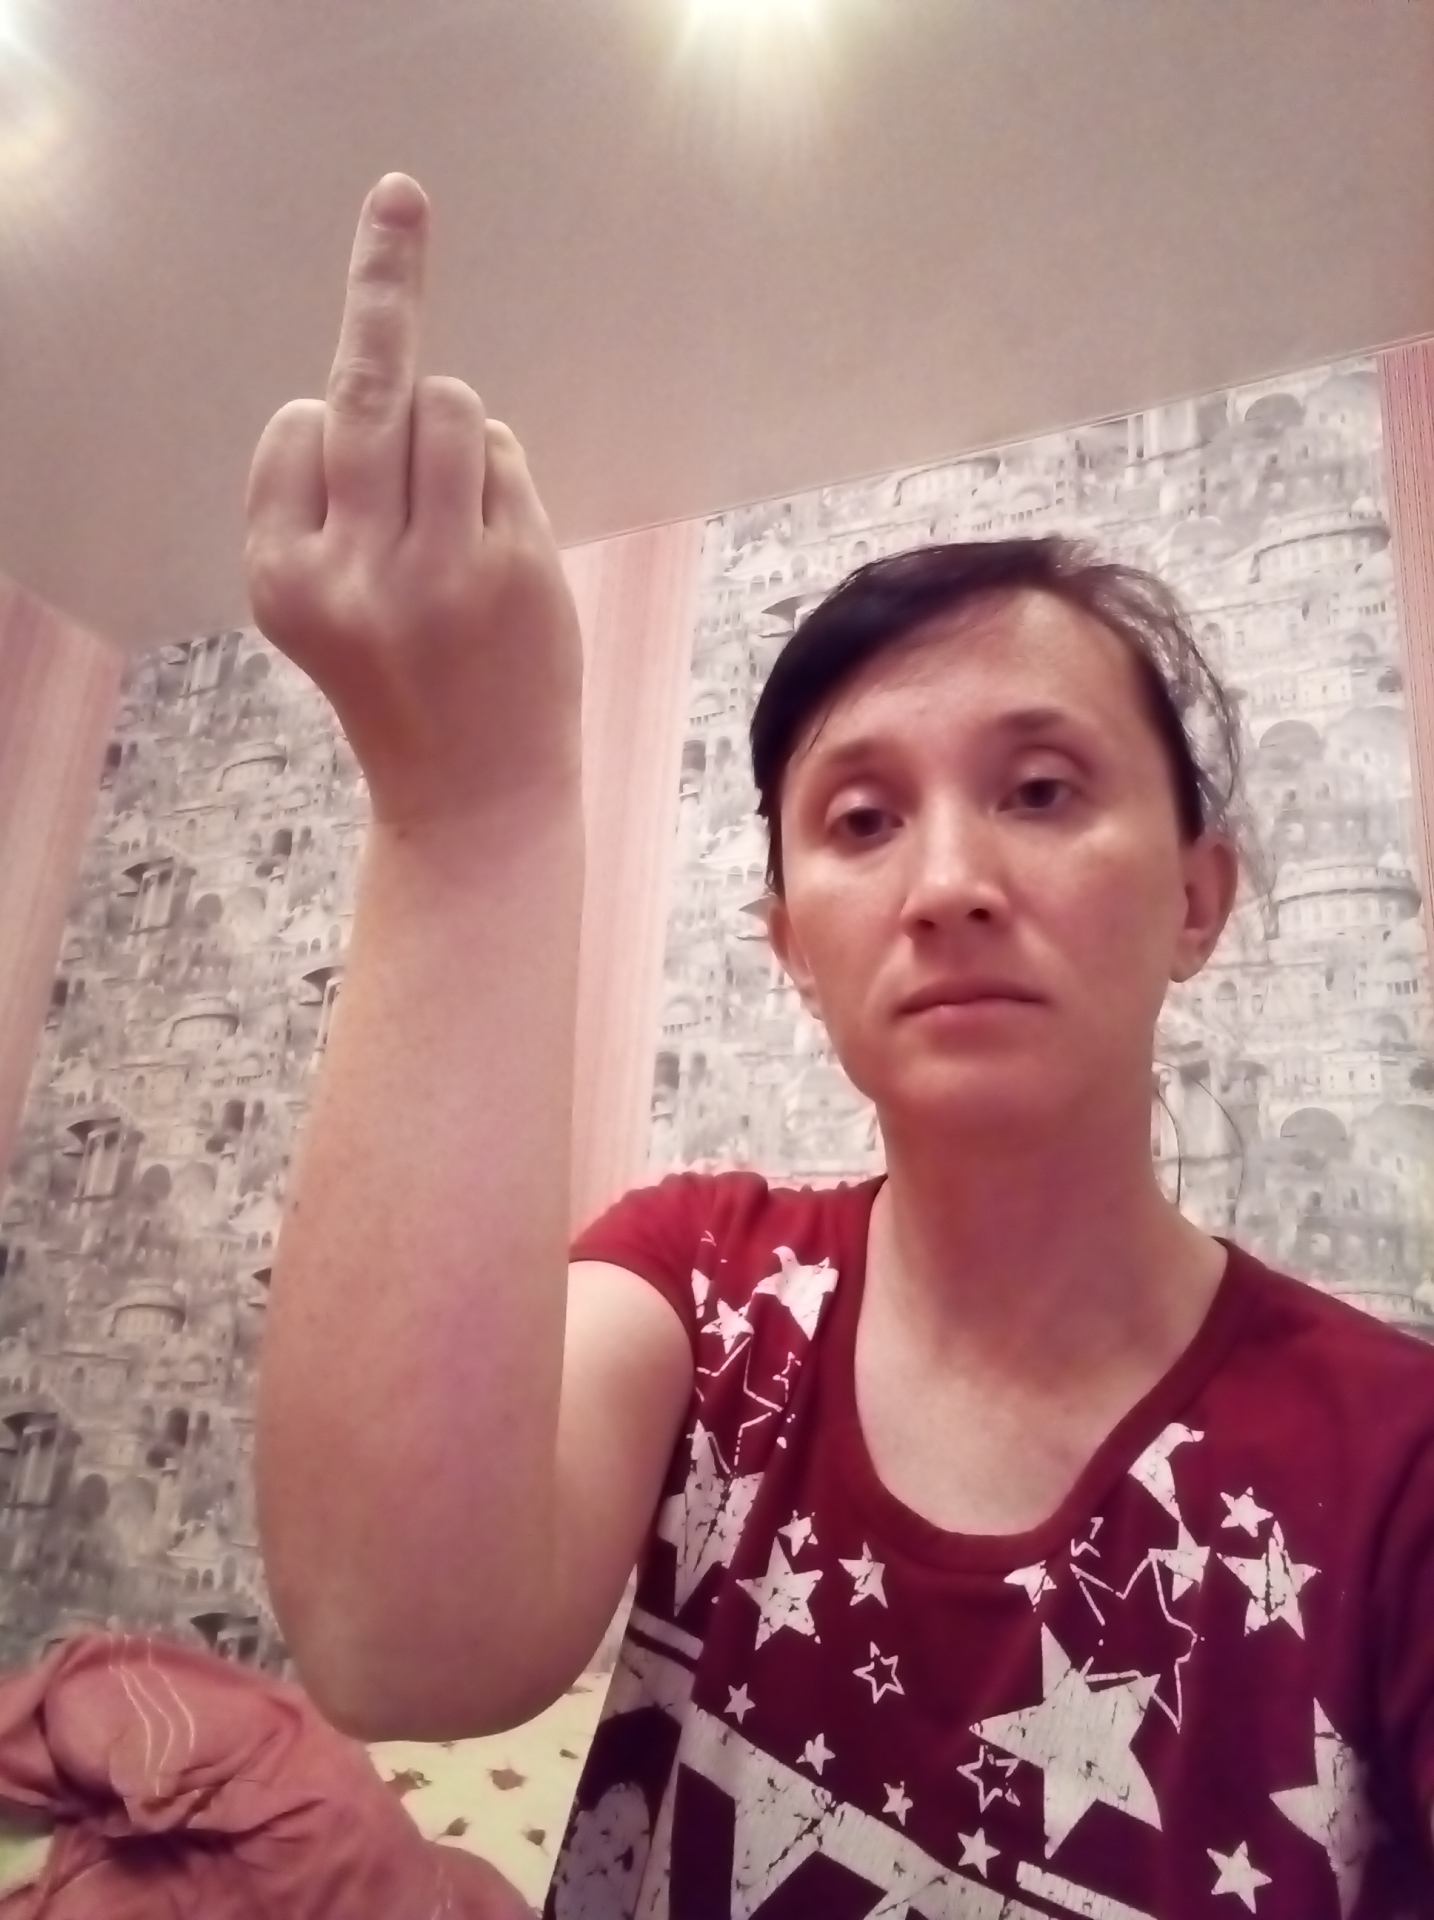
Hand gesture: middle_finger